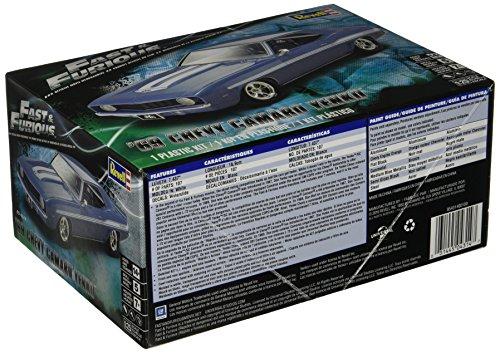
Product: Revell Fast & Furious 69 Chevy Yenko Camaro Model Kit
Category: Toys & Games | Hobbies | Models & Model Kits | Model Kits
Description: Construct your own fast and Furious car with this challenging 107-piece model kit.
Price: $26.99
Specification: ProductDimensions:13.9x19.2x13.4inches|ItemWeight:0.32ounces|ShippingWeight:11.2ounces(Viewshippingratesandpolicies)|DomesticShipping:ItemcanbeshippedwithinU.S.|InternationalShipping:ThisitemcanbeshippedtoselectcountriesoutsideoftheU.S.LearnMore|ASIN:B01EZ1IYVG|Itemmodelnumber:85-4314|Manufacturerrecommendedage:14yearsandup